Chesterton Windmill

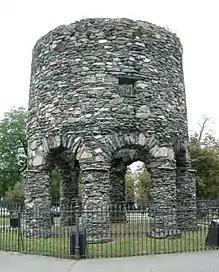
Newport Tower, US in 2004

Newport Tower, a stone tower similar to Chesterton Windmill exists in Newport, Rhode Island, US. The commonly accepted theory is that it was built by Benedict Arnold around 1676 after a previous wooden mill was blown down in 1675. It is not quite the same as Chesterton Windmill, having eight round pillars, but it was very similar. The Arnold family, whose place of origin is disputed but may have been either Leamington or further down the Fosse Way, near Ilchester in Somerset, emigrated to Rhode Island in 1635 where Benedict became governor in 1663. This, together with the documentary evidence for the Tower's use as a mill in Arnold's will and the lack of archaeological evidence for the site having been used before the mid-17th century, has led to the generally accepted theory that the Newport Tower was based on Chesterton Windmill.